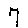
Label: 7